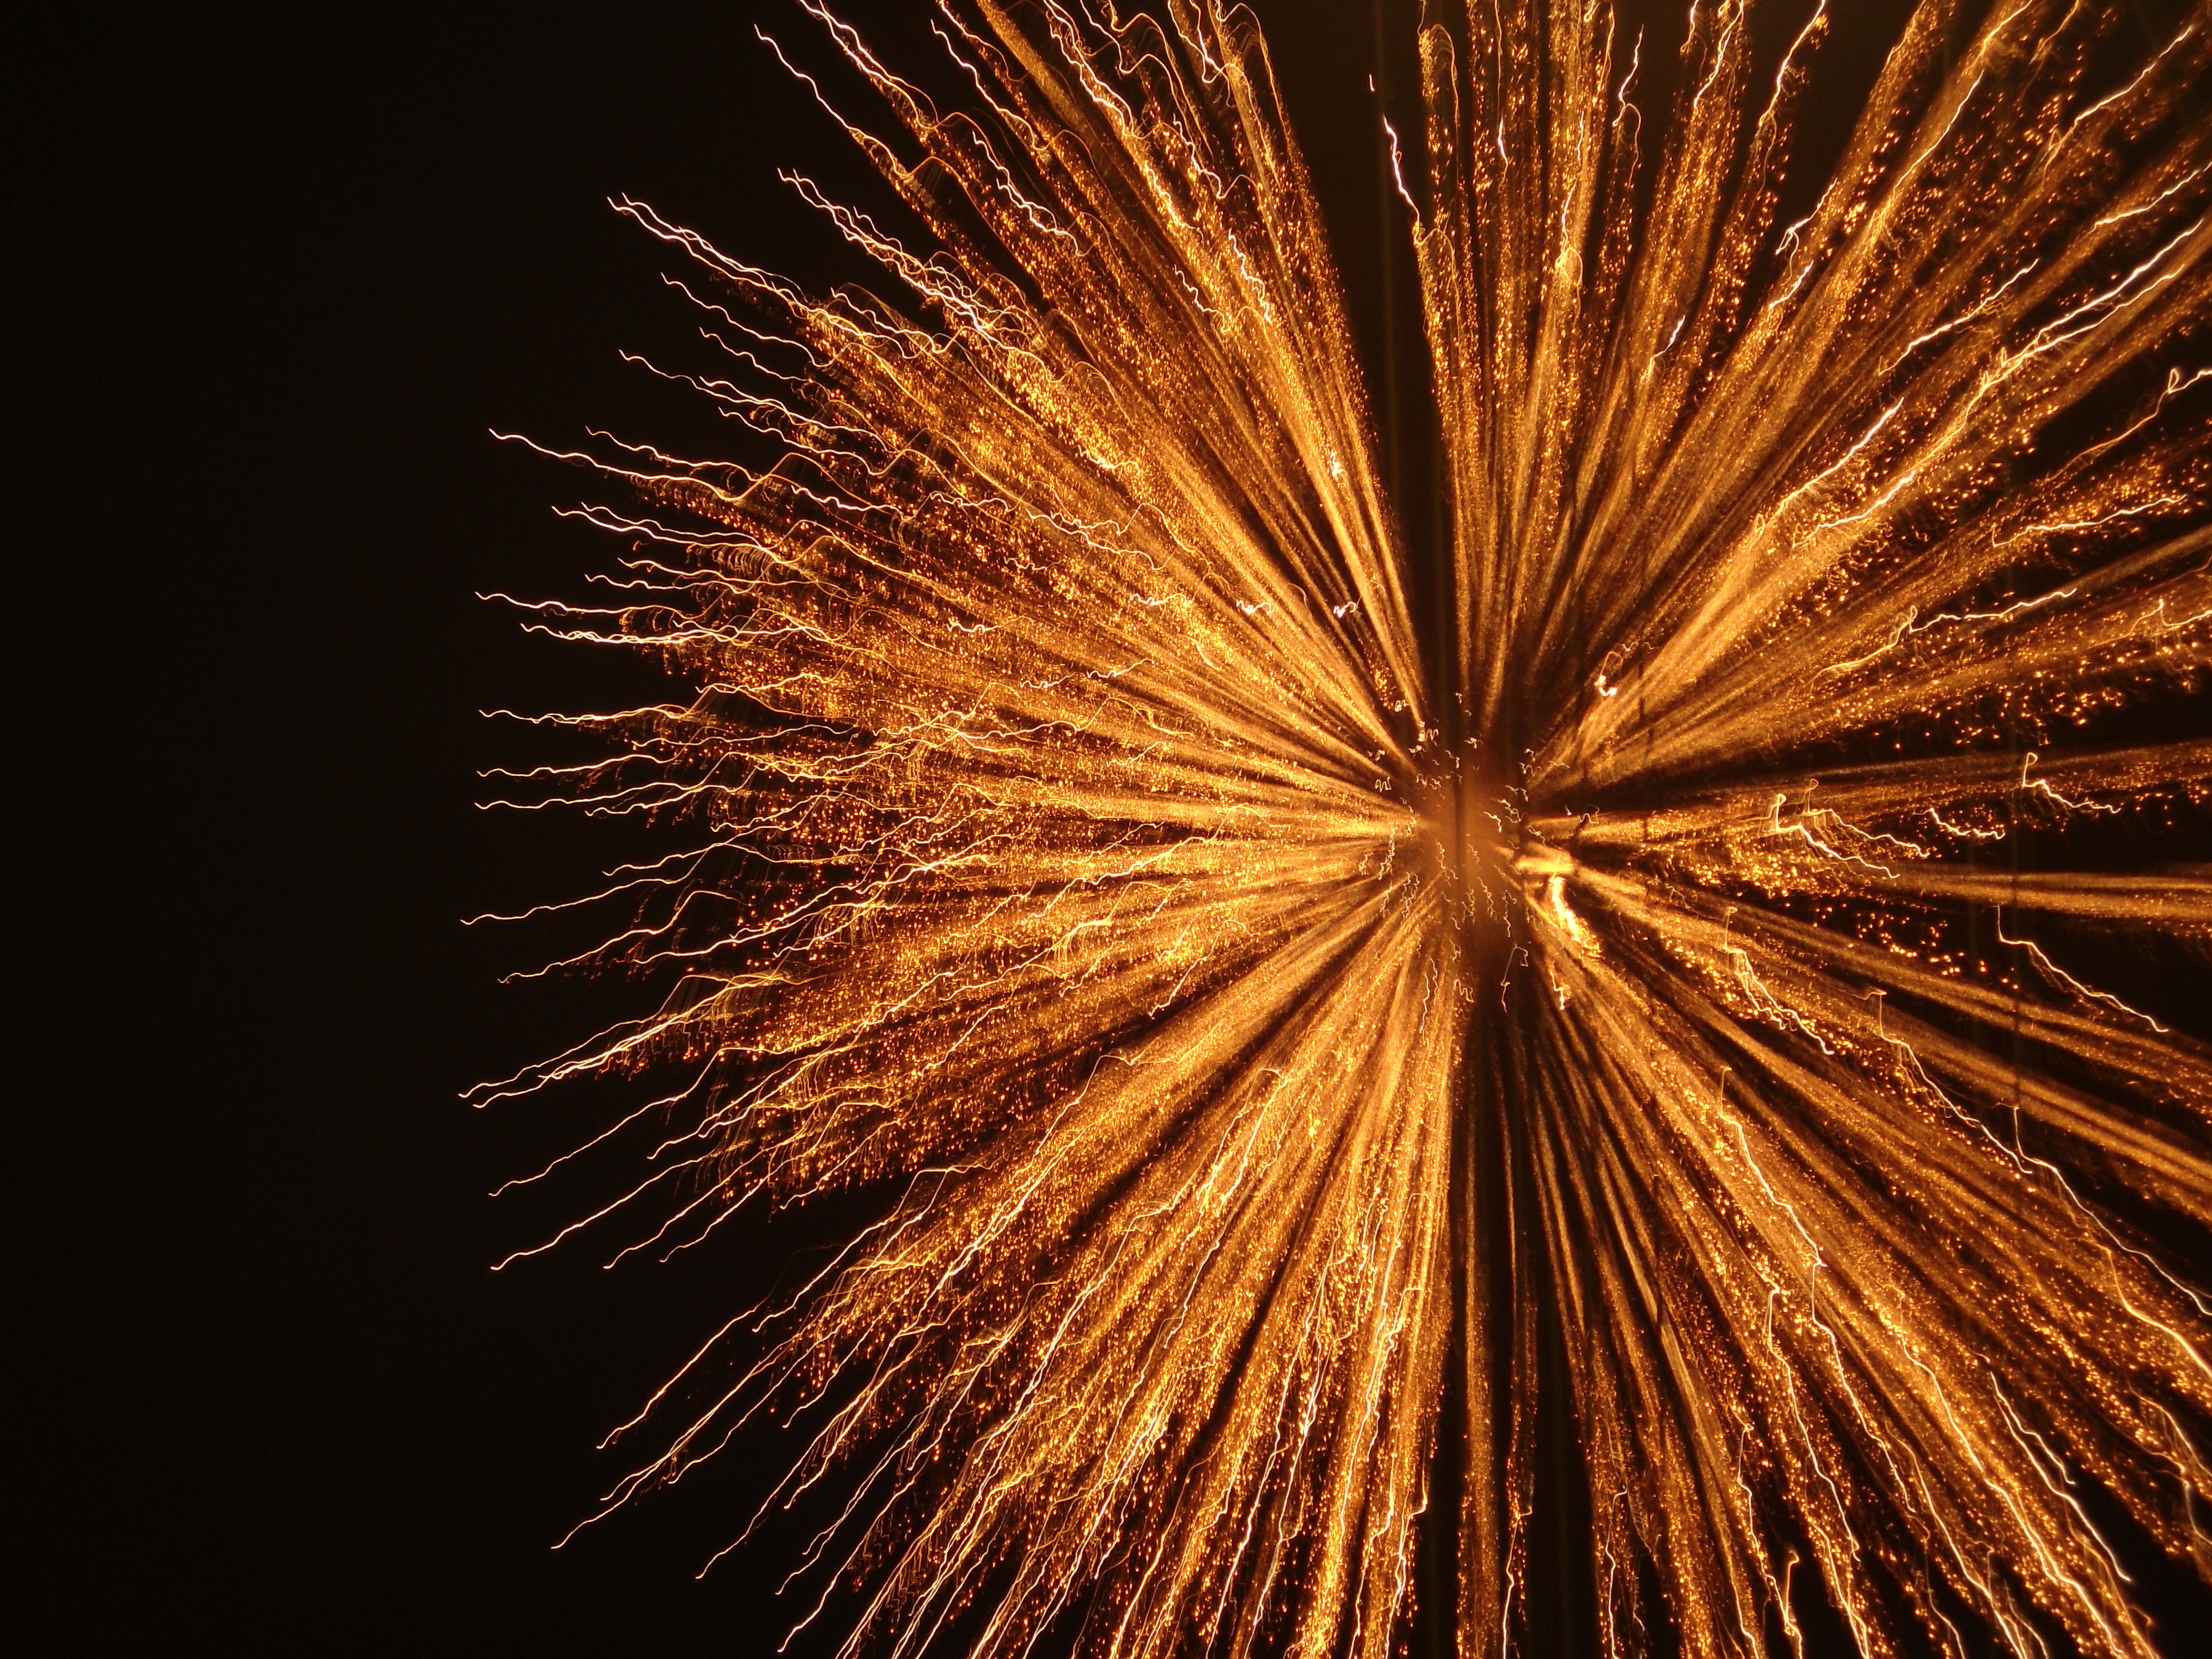
recreation, sparkler, pyrotechnics, explosion, fireworks, event, outdoor recreation